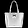
Label: Bag